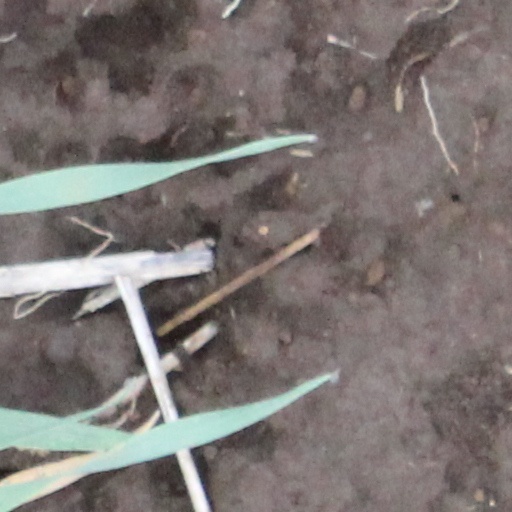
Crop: wheat